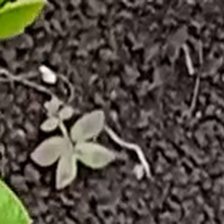
Weed species: Choti_dudhi_(Euphorbia_hirta)